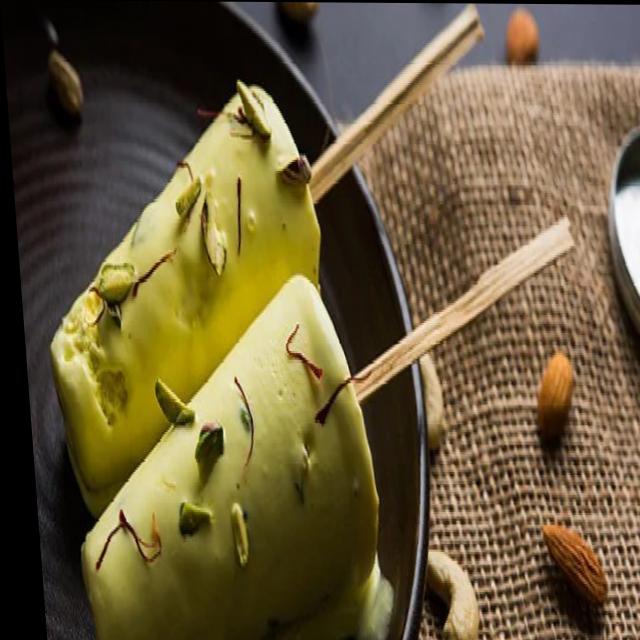
Dish: kulfi